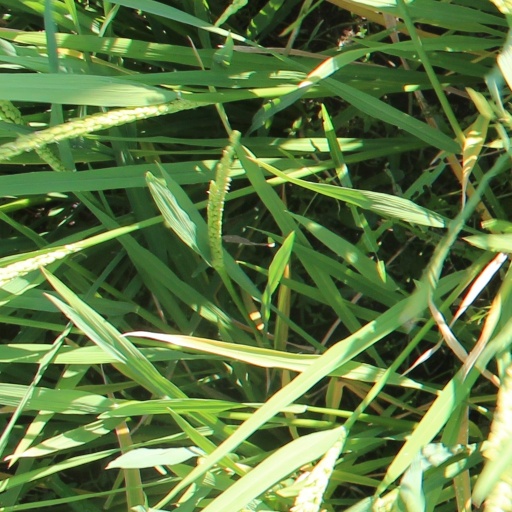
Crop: rice